Taming of the Fire

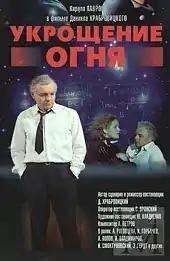

Taming of the Fire is a 1972 film, directed by Daniil Khrabrovitsky and starring Kirill Lavrov. The film dramatizes the Soviet viewpoint of the Space Race, and features actual footage of the powerful, three-stage rockets built to launch the first human, Yuri Gagarin, into space on Vostok 1.